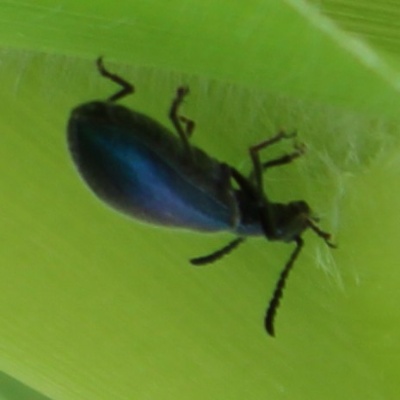
Crop: Maize
Condition: leaf beetle